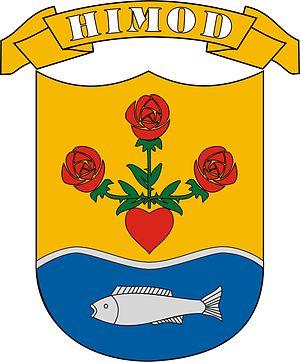
Himod est un village et une commune du comitat de Győr-Moson-Sopron en Hongrie.